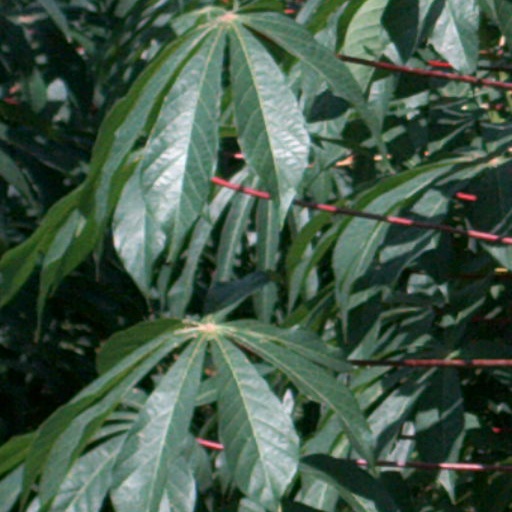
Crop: cassava